Wedding reception

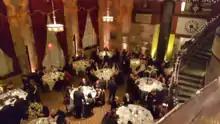
A black tie wedding reception held at the Society Room in Hartford, Connecticut

The food served at a wedding reception is determined by the time of the wedding and local customs. Food may range from a non-alcoholic drink with wedding cake to elaborate, multi-course dinners. The type of food is chosen entirely at the discretion and budget of the hosts as costs for catering weddings have soared.